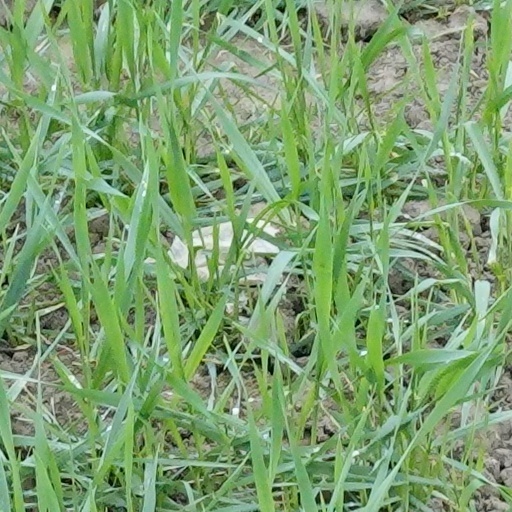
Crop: wheat